Fortresses of the German Confederation

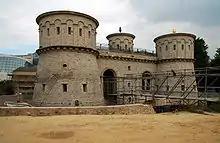
Fort Thüngen of the fortress of Luxembourg

The strength of the wartime garrison of Luxembourg was therefore set at 7,000 men and 200 horses. These numbers were badly needed, as the fortress consisted of 22 forts, 15 of them in the middle cordon and 7 in the outer cordon. Into the rocks were built large-scale casemates and tunnels with an overall length of 22 km. This is why Luxembourg was called "Gibraltar of the North". As a diplomatic compromise over the Luxembourg Crisis it was agreed in the Treaty of London (1867) that the 24 Luxembourg forts and their outlying works would be demolished.